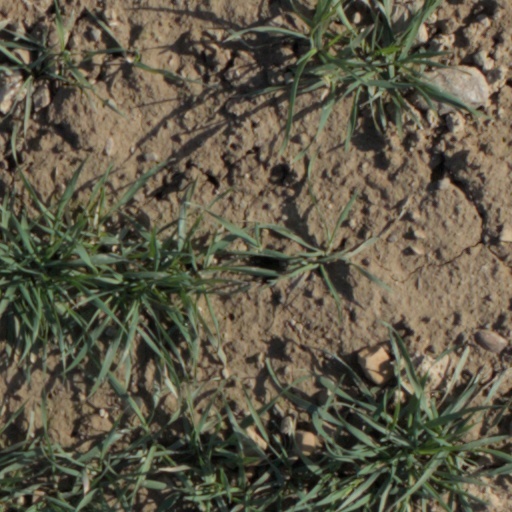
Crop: wheat